Min Buri subdistrict

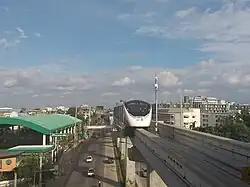
MRT Pink Line skytrain runs above Ram Inthra road in the Min Buri area

Min Buri is a "khwaeng" (subdistrict) of Min Buri district, Bangkok, Thailand.